Dongbu Park station

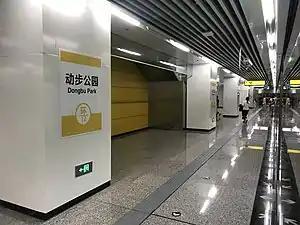

Dongbu Park is a metro station on the Loop Line of Chongqing Rail Transit in Yubei District of Chongqing Municipality, China.